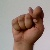
The image shows a hand gesture representing the letter 'T' in Indian Sign Language.